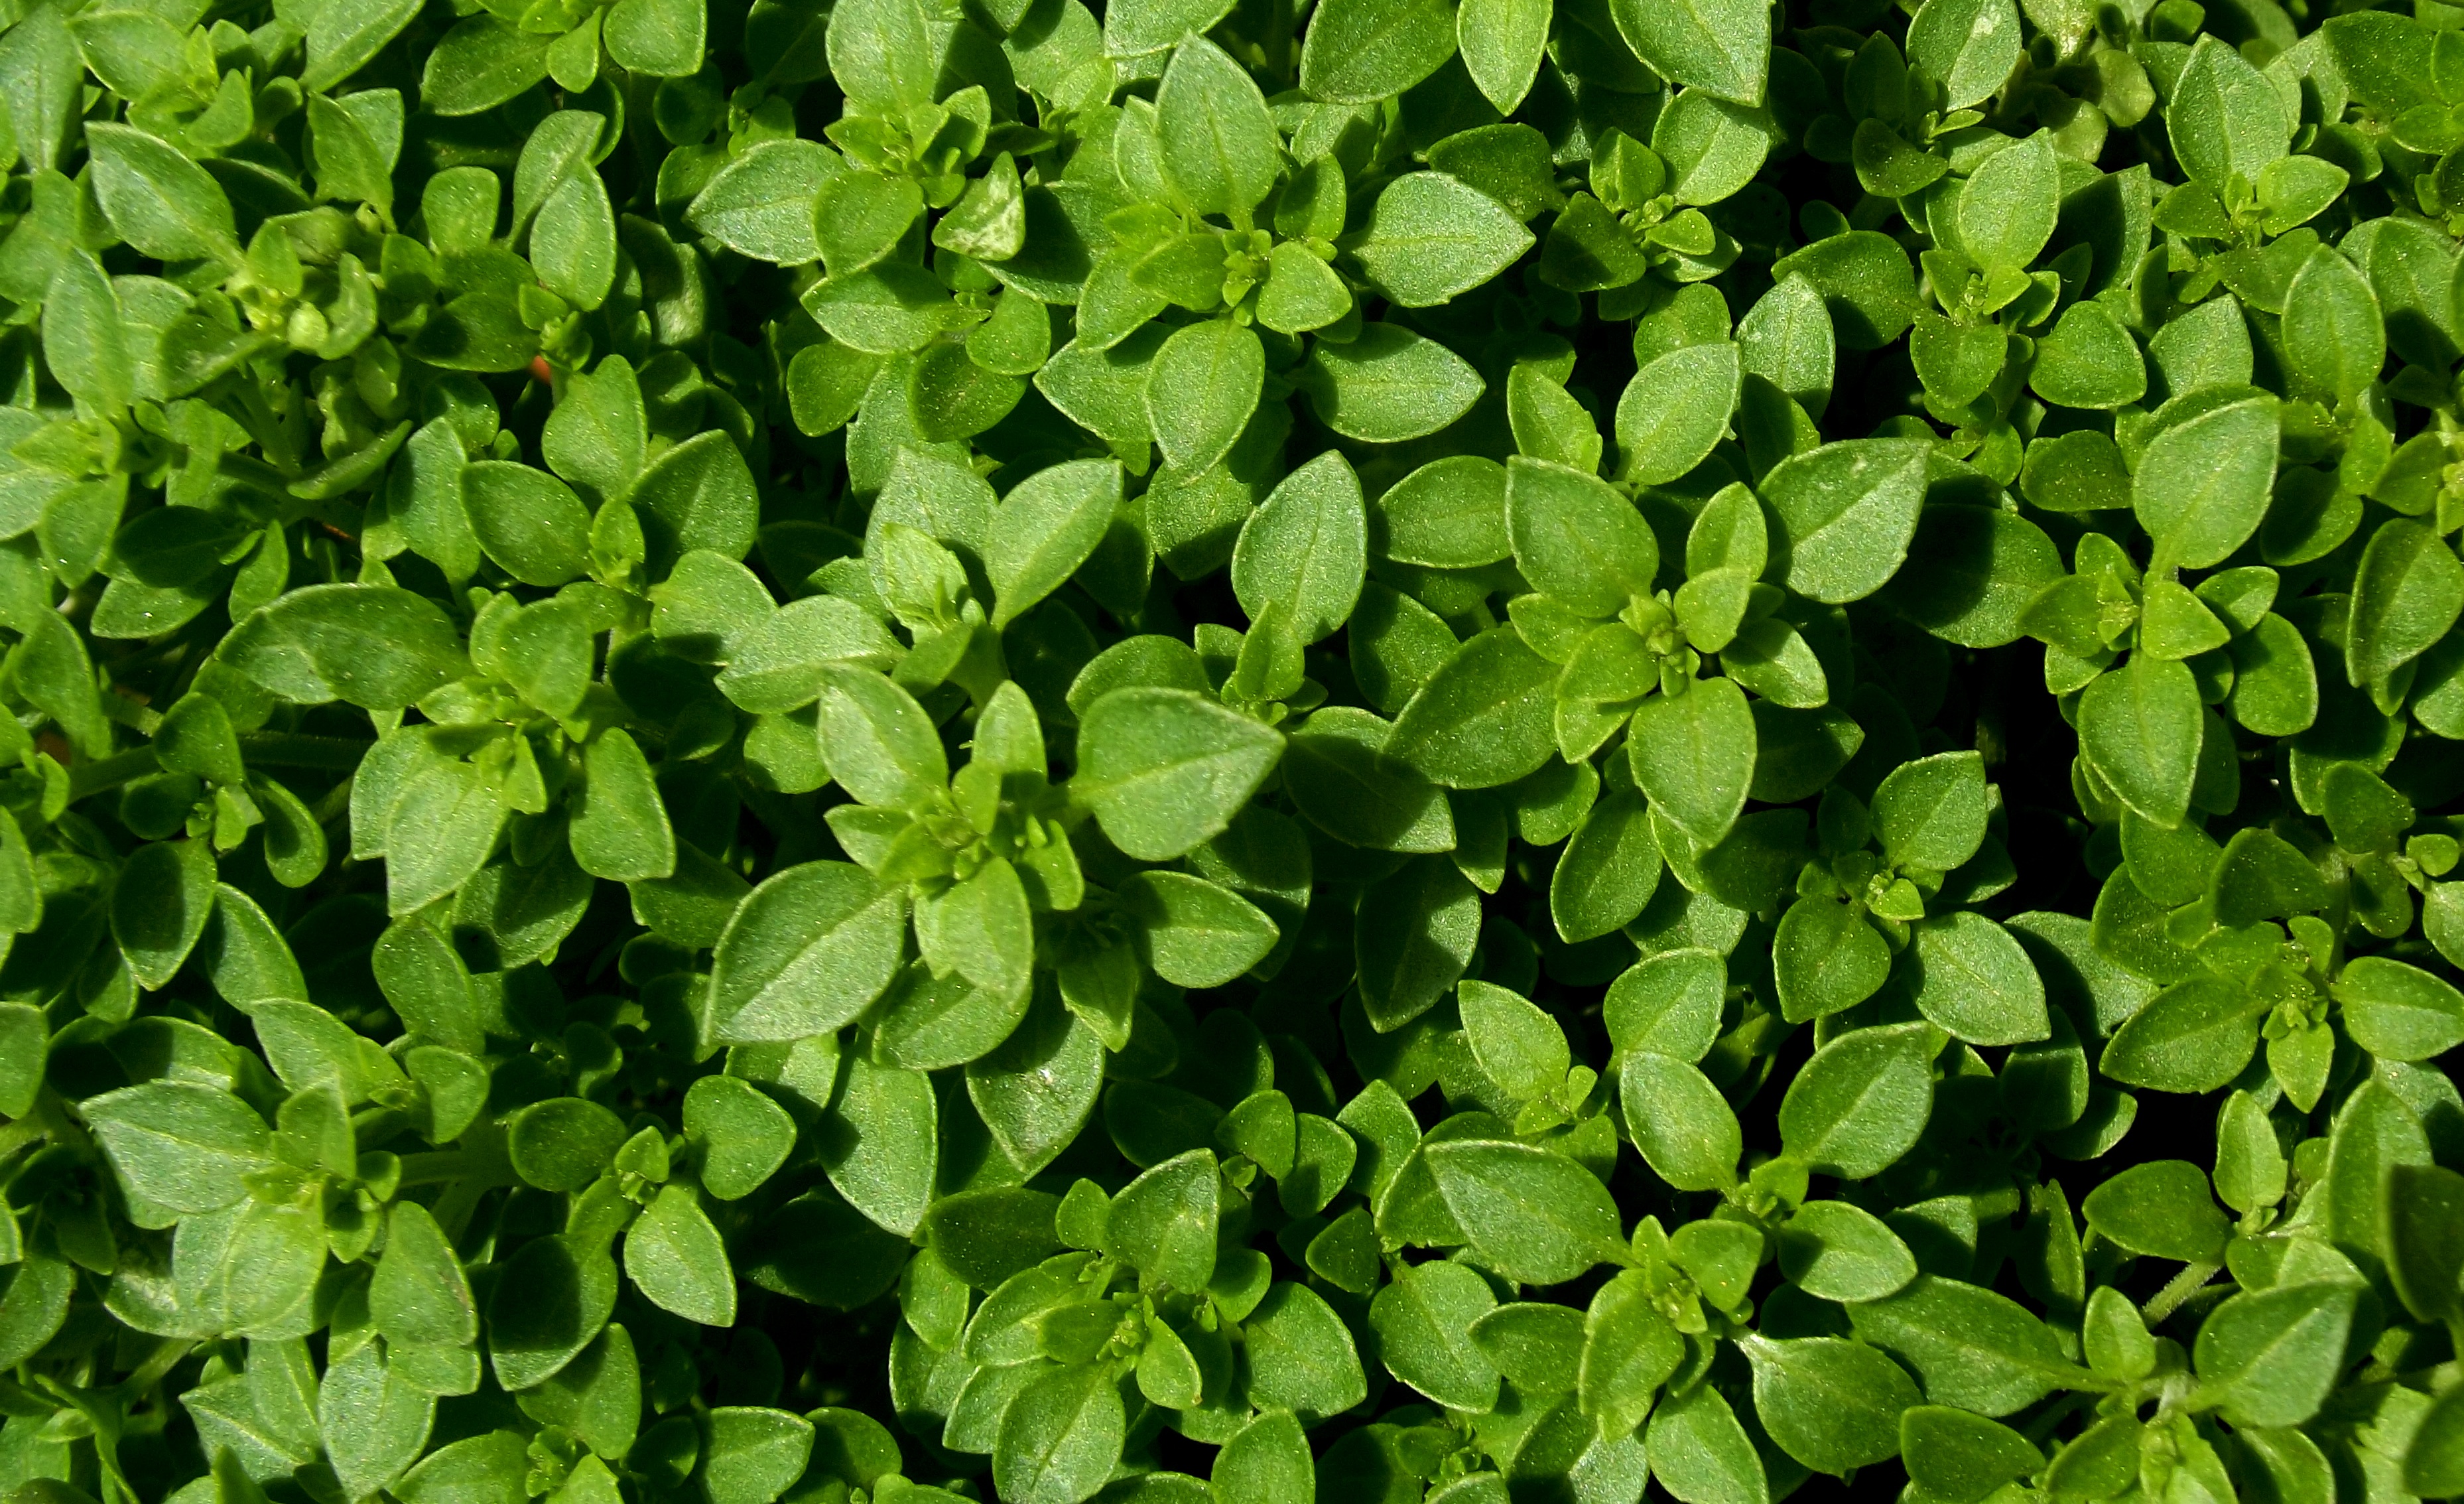
plant, leaf, flower, green, mediterranean, herb, produce, natural, fresh, garden, basil, clover, leaves, shrub, turkey, groundcover, marjoram, aromatic, the leaves are, flowering plant, annual plant, land plant, centella